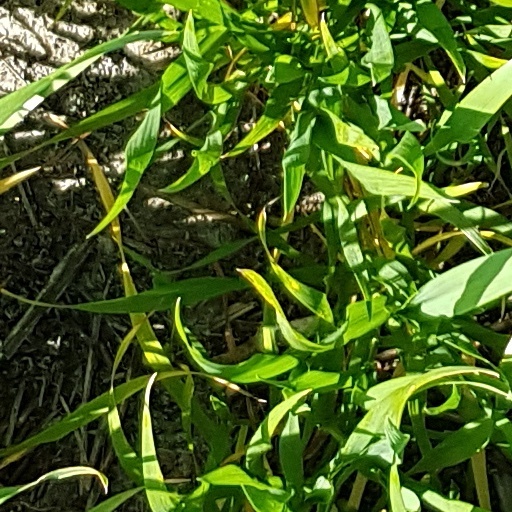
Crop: wheat